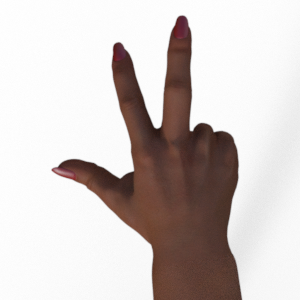
Label: scissors